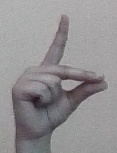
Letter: ta